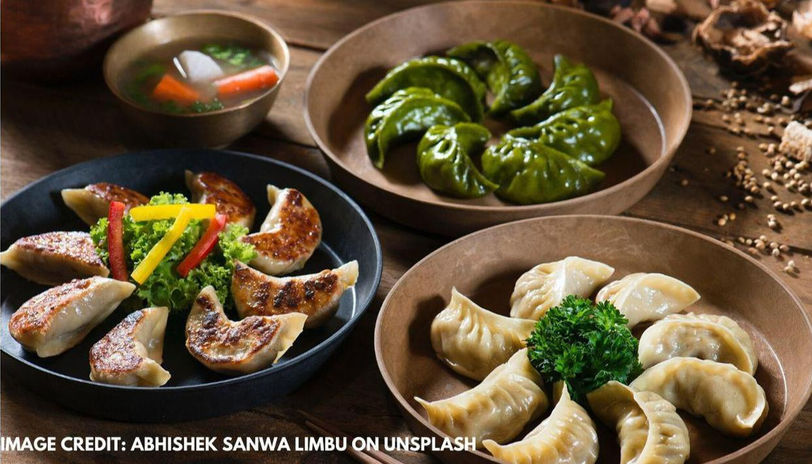
Dish: momos